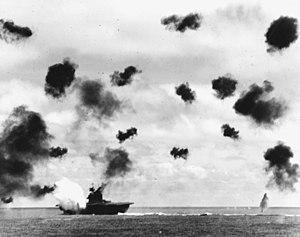
L'USS Yorktown est un porte-avions de l'US Navy de la Seconde Guerre mondiale, premier de sa classe, qui fut coulé le 7 juin 1942 lors de la bataille de Midway.
Chester William Nimitz, Sr. a été le troisième et le plus jeune amiral de la Flotte de la Marine des États-Unis, durant la Seconde Guerre mondiale. Il a été nommé Commandant-en-chef de la Flotte du Pacifique en décembre 1941 et Commandant-en-chef interarmées des Zones de l'Océan Pacifique en avril 1942, commandements qu'il a exercés jusqu'en décembre 1945. Il a fini sa carrière comme premier Chef des Opérations navales de l'après-guerre.
Créés peu après l'invention de l'aviation militaire pendant la Première Guerre mondiale, les porte-avions ont d'abord été considérés comme des bâtiments auxiliaires et n'ont joué un rôle majeur dans la guerre navale qu'à partir de la Seconde Guerre mondiale. Il a fallu l'attaque de Pearl Harbor de décembre 1941 pour démontrer la supériorité de l'aviation embarquée sur la grosse artillerie des navires de ligne, grâce à sa portée incomparablement plus grande pour une force de frappe équivalente. La bataille de la mer de Corail, en mai 1942, est le premier affrontement uniquement aéronaval de l'histoire, dans lequel les forces navales japonaises et américaines s'affrontèrent par avions interposés sans jamais être à portée de canon. En 1944-45, les plus grands cuirassés japonais jamais construits coulent sous les attaques de l'aviation embarquée américaine.
La bataille de Midway est un engagement aéronaval majeur et décisif de la Seconde Guerre mondiale qui oppose les marines du Japon et des États-Unis. Elle se déroula dans les premiers jours de juin 1942 au large des Îles Midway, lors de la guerre du Pacifique. La bataille fut livrée alors que le Japon avait atteint, six mois après son entrée en guerre déclenchée par l'attaque de Pearl Harbor, l'ensemble de ses objectifs de conquête. L'objectif de la bataille navale, provoquée par le Japon, était d'éliminer les forces aéronavales américaines qui constituaient une menace pour les conquêtes japonaises dans le Pacifique. Pour l'amiral Yamamoto, commandant des opérations, il s'agissait également de placer son pays dans une position de force pour négocier avec les États-Unis une paix entérinant le nouveau partage du territoire.
Frank Jack Fletcher, né le 29 avril 1885 à Marshalltown, Iowa, et mort le 25 avril 1973 à Bethesda, Maryland, est un amiral de la Marine des États-Unis qui a combattu pendant la guerre du Pacifique, principalement comme commandant supérieur à la mer des forces américaines, lors des batailles de la mer de Corail, de Midway, à l'attaque de Guadalcanal et à la Bataille des Salomon orientales. Il n'a plus exercé ensuite de commandements à la mer en première ligne, alors que dans les quatre batailles qu'il a livrées et dont il n'en a perdu aucune, six porte-avions japonais ont été détruits contre quatre porte-avions américains. Selon John B. Lundstrom, « Avec Fletcher, véritablement un amiral de combat, qui n'a jamais perdu une bataille, rien n'a été pardonné et très peu de choses ont été applaudies. »